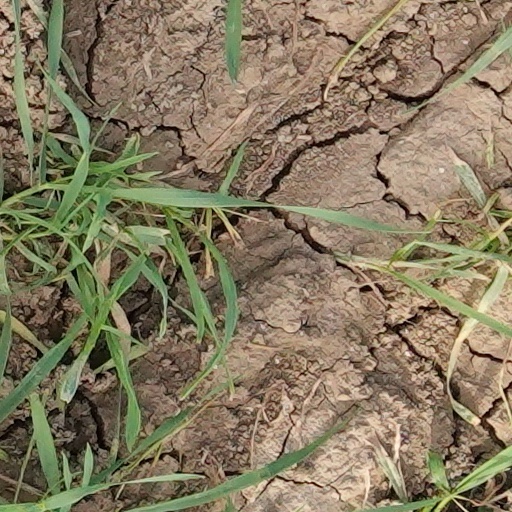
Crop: wheat